Hans Rosbaud

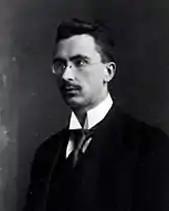
Rosbaud

Hans Rosbaud (22 July 1895 – 29 December 1962) was an Austrian conductor, particularly associated with the music of the twentieth century.